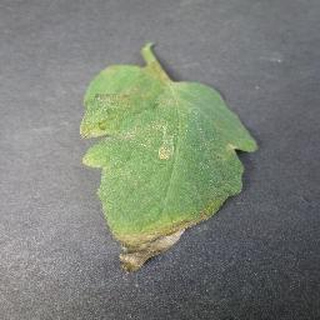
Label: tomato_late_blight